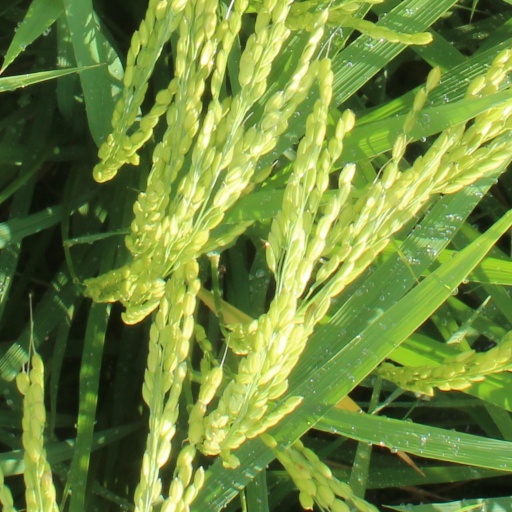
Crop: rice